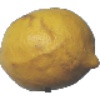
Label: lemon